Diving support vessel

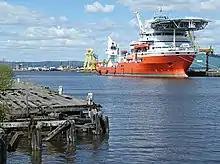
"Gulmar Da Vinci" in Albert Dock

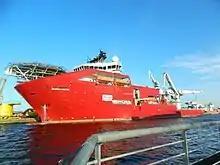
The "Skandi Arctic" supply vessel in Leith docks

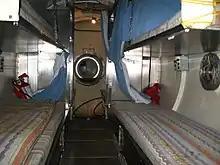
Accommodation chamber of a saturation spread

Most of the vessels currently in the North Sea have been built in the 1980s. The semi-submersible fleet, the Uncle John and similar, have proven to be too expensive to maintain and too slow to move between fields. Therefore, most existing designs are monohull vessels with either a one or a twin bell dive system. There has been little innovation since the 1980s. However, driven by high oil prices since 2004, the market for subsea developments in the North Sea has grown significantly. This has led to a scarcity of diving support vessels and has driven the price up. Thus, contractors have ordered a number of newbuild vessels which are expected to enter the market in 2008.